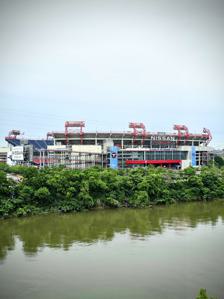
Building: Nissan Stadium
Country: United States of America
Year built: 1999
Home venue of Tennessee Titans and Tennessee State Tigers football team This article is about the stadium in the United States. For the one in Japan, see Nissan Stadium (Yokohama) . For the new stadium under construction, see New Nissan Stadium . Nissan Stadium View from west in 2024 Nissan Stadium Location in Nashville Show map of Nashville Nissan Stadium Location in Tennessee Show map of Tennessee Nissan Stadium Location in the United States Show map of the United States Former names Adelphia Coliseum (1999–2002) The Coliseum (2002–2006) LP Field (2006–2015) Address 1 Titans Way Location Nashville, Tennessee Coordinates 36°9′59″N 86°46′17″W / 36.16639°N 86.77139°W / 36.16639; -86.77139 Owner Metropolitan Government of Nashville and Davidson County Operator Metropolitan Government of Nashville and Davidson County Executive suites 177 Capacity 69,143 (2006–present) Former capacity : List 67,700 (1999) 68,498 (2000) 68,798 (2001) 68,804 (2002) 68,809 (2003) 68,932 (2004) 69,149 (2005) Record attendance Overall : 73,874 ( Ed Sheeran , +–=÷× Tour , July 22, 2023) List College football : 69,507 (September 2, 2023, Tennessee Volunteers vs. Virginia Cavaliers ) Professional football : 69,484 (October 24, 2021, Kansas City Chiefs at Tennessee Titans ) Soccer : 59,068 (February 29, 2020, Atlanta United FC at Nashville SC ) Surface Matrix Helix Turf ( 2023 –present) Natural grass ( 1999 – 2022 ) Construction Broke ground May 3, 1997 Opened August 27, 1999 ; 25 years ago ( 1999-08-27 ) Construction cost $ 290 million Architect HOK Sport McKissack & McKissack Moody Nolan Project manager The Larkin Group Structural engineer Thornton Tomasetti Services engineer M-E Engineers, Inc. General contractor The Stadium Group, comprising Bovis , Jones & Jones Construction and Beers Construction Tenants Tennessee Titans ( NFL ) (1999–present) Tennessee State Tigers ( NCAA ) (1999–present) Nashville SC ( MLS ) (2020–2021) Music City Bowl ( NCAA ) (1999–present) Website nissanstadium.com Nissan Stadium is a multi-purpose stadium in Nashville, Tennessee , United States. Owned by the Metropolitan Government of Nashville and Davidson County, it is primarily used for football and is the home field of the Tennessee Titans of the National Football League (NFL) and the Tigers of Tennessee State University . The stadium is the site of the TransPerfect Music City Bowl , a postseason college football bowl game played each December, and from 2020 until 2021 the home field of Nashville SC of Major League Soccer (MLS). It is used for concerts such as those affiliated with the CMA Music Festival each June. The stadium also has facilities to host public events, meetings, and parties. Nissan Stadium is located on the east bank of the Cumberland River , across the river from downtown Nashville and has a seating capacity of 69,143. Its first regular-season game was a 36–35 win over the Cincinnati Bengals on September 12, 1999. Nissan Stadium has been known by Adelphia Coliseum (1999–2002), The Coliseum (2002–2006), and LP Field (2006–2015). The stadium features three levels of seating. The lower bowl encompasses the field and the club and upper levels form the stadium's dual towers, rising above the lower bowl along each sideline. The stadium's luxury suites are located within the towers. Three levels of suites are located in the stadium's eastern tower, one between the lower and club levels, and two between the club and upper levels. The western tower has two levels of suites between the club and upper levels. The press box is located between the lower and club levels in the western tower. Nissan Stadium's dual video boards are behind the lower bowl in each end zone. As of the 2023 season, the playing surface of the stadium is Matrix Helix Turf with an organic infill. Prior to 2023, the playing surface was Tifsport Bermuda Sod , a natural grass. The climate of Nashville and the wear of hosting a game nearly every weekend often required the field to be resodded in the area between the hashes in November, and the stadium had amongst the highest lower body injuries of any in the NFL during the 2018–2021 seasons. On the stadium's eastern side is the Titans Pro Shop, a retail store that sells team merchandise. With Tennessee State being tenants, Nissan Stadium is the largest stadium in the Football Championship Subdivision (FCS and formerly known as I-AA). History Nissan Stadium during a playoff game against the Baltimore Ravens in January 2009 During the 1995 NFL Preseason, the Houston Oilers faced the Washington Redskins in an exhibition game at Neyland Stadium in Knoxville, Tennessee . At the game, Oilers owner Bud Adams met Nashville Mayor Phil Bredesen and began discussing the possibility of moving the team to Middle Tennessee due to Adams' discontent with the team's lease at the Astrodome and unwillingness of the City of Houston to build a new football-only stadium. Later that year, Adams and Bredesen announced the team's intent to move to Nashville. The city and team decided to locate a stadium on the eastern bank of the Cumberland River across from downtown Nashville, in what had been a declining industrial/warehousing area. In a special referendum on May 7, 1996, voters in Metropolitan Nashville/Davidson County voted to approve partial funding of the proposed stadium. The vote, which allocated $144 million of public money to the project, passed with a 59 percent majority. The pro-stadium organization, known as "NFL Yes!", outspent the anti-stadium group by a ratio of 16:1 during the campaign. The funds would initially be raised through an increase in the Metro water tax. Much of the remaining construction costs were funded through the sale of personal seat licenses . Some money from the State of Tennessee was allocated to the project, on the condition that the Tennessee State University football team move its home games there, and with the request that the incoming NFL team be named Tennessee instead of Nashville. The stadium's construction was delayed when the construction site was hit by a tornado that struck downtown Nashville on April 16, 1998, and destroyed several cranes, but the stadium opened in time for the first scheduled event. On May 3, 2010, the stadium's playing surface was filled with 6 feet (1.8 m) of water due to the heavy rains and flooding from the Cumberland River. The flood also reached down to the locker rooms of the stadium. The stadium received upgrades during mid-2012. Among the improvements are a new sound system, high-speed elevators to the upper levels, and LED ribbon boards mounted on the faces of the upper mezzanines. Two new HD Lighthouse brand LED video displays measuring 157 feet (48 m) by 54 feet (16 m) were installed, replacing the entire end zone scoreboard apparatuses. At the time of installation, the two boards became the second-largest displays in the National Football League (trailing only AT&T Stadium ). In 2014 and 2015, the stadium hosted the Nashville Kickoff Game, a college football game featuring major NCAA teams for Tennessee. During the 2018 season, two 20th anniversary logos were put in each of the end zones to help celebrate the Titans' 20th year in Nashville. The yard line numbers were also changed to match the number style on the new uniforms. From 2021 to 2023, IndyCar ran the Music City Grand Prix which used a street track that used streets in Downtown Nashville and around the stadium. The stadium facilities were used for Club seats for the races. The stadium was the site of the 2022 NHL Stadium Series between the Nashville Predators and the Tampa Bay Lightning . In February 2022, the Titans paused ongoing renovations to the stadium, citing the rising costs and the structure, to explore the possibility of replacing the facility in the near future. They would later commit to a full replacement in late 2022, releasing renderings for their new stadium , which will possibly open in 2027. On July 1, 2023, the stadium hosted the Monster Jam World Finals 22. On July 3, 2024, human remains of an unhoused man who disappeared a couple days prior were located inside a tent were found in a section of the stadium parking lot that is located near the Cumberland River, foul play has not suspected in the incident and the official cause of death has not been determined yet. Naming rights Adelphia Coliseum in 2002, shortly before being renamed to The Coliseum LP Field logo, 2006–2015 Nissan Stadium in 2017 During its construction, the stadium had no official name, though it was generally referred to as "The East Bank Stadium", a reference to the stadium's location on the eastern bank of the Cumberland River. Upon its completion, it was given the name "Adelphia Coliseum" in a 15-year, $30 million naming rights arrangement with Adelphia Business Solutions, a subsidiary of the larger Adelphia telecommunications company. However, after Adelphia missed a required payment and subsequently filed for bankruptcy in 2002, the agreement was abandoned and the stadium became known simply as "The Coliseum" for four years (Adelphia itself was dissolved in 2006). A naming rights deal with Nashville-based Louisiana-Pacific was inked on June 6, 2006. Louisiana-Pacific, which markets itself as "LP Building Products", paid $30 million over 10 years for naming rights. LP's influence inside the stadium led to the creation of the LP Building Zones in 2007, located beneath the giant scoreboards from Daktronics at the north and south ends of the stadium. The concession stands and restrooms in these two areas were decorated to look like suburban homes using LP products. On June 24, 2015, car manufacturer Nissan , which has its North American headquarters just south of Nashville in Franklin and operates a large manufacturing plant in nearby Smyrna , and headquartered in Nishi-ku, Yokohama , Japan, bought the naming rights for the stadium in a 20-year contract, rebranding the stadium as Nissan Stadium . As part of the sponsor agreement, a 2016 Nissan Titan pickup truck was placed next to the stadium scoreboard. Tennessee Titans Downtown Nashville as viewed from the upper decks of Nissan Stadium The Tennessee Titans began playing at Nissan Stadium in 1999, winning their first 13 games before losing to the Baltimore Ravens on November 12, 2000. Music City Miracle Main article: Music City Miracle On January 8, 2000, one of the most memorable and debated plays in NFL history took place at then-Adelphia Coliseum. The "Music City Miracle" (as it has come to be known) was a last-minute trick play on a kickoff return that resulted in a touchdown and catapulted the Titans past the Buffalo Bills to the Divisional Playoffs. It also ensured that the Titans would go undefeated in the first season in the team's new home. The victory was seen in front of a franchise-record crowd. Soccer Nissan Stadium regularly hosts soccer matches featuring the United States men's national team as well as by the women's national team and visiting professional clubs. The venue was first used for soccer on April 20, 2004, in an exhibition game between the Los Angeles Galaxy of Major League Soccer and Tecos UAG of the Mexican Primera División . Since then Nissan Stadium has been used for friendly matches by the U.S. women versus Canada in 2004, a return of Tecos against rival F.C. Atlas in 2005, and the U.S. men versus Morocco in 2006. The stadium helped host the CONCACAF men's 2008 and 2012 qualifying tournaments for the 2008 and 2012 Summer Olympics . On April 1, 2009, the U.S. men's national team played a World Cup qualifier beating Trinidad and Tobago , 3–0. The match saw Jozy Altidore become the youngest American to score a hat trick for the national team. The U.S. men returned March 29, 2011 falling to Paraguay in a friendly before a record crowd of 29,059 – the largest to attend a soccer game in the state of Tennessee. Nissan Stadium was chosen for two games of the Group Stage for the 2017 CONCACAF Gold Cup . The record crowd for a soccer game played in Tennessee is 56,232 and was set on July 29, 2017, when English Premier League clubs Manchester City and Tottenham played an exhibition match at Nissan Stadium. Major League Soccer club Nashville SC began playing at the stadium in February 2020, and played their final game there in 2021. Date Winning Team Result Losing Team Tournament Spectators July 3, 2004 United States women 1–0 Canada women Women's Friendly N/A May 23, 2006 Morocco 1–0 United States Friendly 26,141 March 20, 2008 Honduras 0–0 (6–5 pen. ) Guatemala 2008 CONCACAF Men's Pre-Olympic Tournament Semifinals 13,201 United States 3–0 Canada March 23, 2008 Canada 0–0 (5–3 pen. ) Guatemala 2008 CONCACAF Men's Pre-Olympic Tournament Third place match 12,663 April 1, 2009 United States 3–0 Trinidad and Tobago 2010 FIFA World Cup qualification – CONCACAF fourth round 27,959 March 29, 2011 Paraguay 1–0 United States Friendly 29,059 March 22, 2012 El Salvador 0–0 Canada 2012 CONCACAF Men's Olympic Qualifying Championship Group A 4,269 United States 6–0 Cuba March 24, 2012 El Salvador 4–0 Canada 10,578 Canada 2–0 United States March 26, 2012 Canada 1–1 Cuba 7,889 United States 3–3 El Salvador February 13, 2013 United States women 3–1 Scotland women Women's Friendly 14,224 July 3, 2015 United States 4–0 Guatemala Friendly 44,835 March 6, 2016 United States women 1–0 France women 2016 SheBelieves Cup 25,363 Germany women 2–1 England women October 8, 2016 Mexico 2–1 New Zealand Friendly 40,287 July 8, 2017 United States 1–1 Panama 2017 CONCACAF Gold Cup Group B 47,622 Martinique 2–0 Nicaragua July 29, 2017 Manchester City 3–0 Tottenham Hotspur 2017 International Champions Cup 56,232 September 11, 2018 United States 1–0 Mexico Friendly 40,194 March 2, 2019 Japan women 3–1 Brazil women 2019 SheBelieves Cup 12,586 United States women 2–2 England women 22,125 July 3, 2019 United States 3–1 Jamaica 2019 CONCACAF Gold Cup Semifinal 28,473 June 30, 2021 Mexico 3–0 Panama Friendly 30,386 September 5, 2021 United States 1–1 Canada 2022 FIFA World Cup qualification – CONCACAF third round 43,028 Concerts and events Nissan Stadium can also serve as a large concert venue. The main stage for the annual CMA Music Festival , held every June, is located in the stadium. Date Artist Opening act(s) Tour / Concert name Attendance Revenue Notes April 30, 2000 George Strait Tim McGraw Martina McBride Kenny Chesney Mark Chestnut Asleep at the Wheel Nokia Presents The Chevy Truck Country Music Festival — — First concert to be held at the stadium. May 14, 2000 NSYNC P!nk Sisqo No Strings Attached Tour — — - July 8, 2006 Kenny Chesney Dierks Bentley Big & Rich Little Big Town Gretchen Wilson The Road and the Radio Tour 47,699 / 47,699 $2,681,562 Guest appearances by Keith Urban & Uncle Kracker . July 5, 2008 Kenny Chesney Keith Urban Sammy Hagar LeAnn Rimes Gary Allan The Poets and Pirates Tour 50,422 / 50,422 $3,251,084 - June 23, 2012 Kenny Chesney Tim McGraw Grace Potter and the Nocturnals Jake Owen Brothers of the Sun Tour 49,869 / 52,332 $3,622,116 - August 19, 2014 One Direction 5 Seconds of Summer Where We Are Tour 53,472 / 53,472 $4,286,308 - June 17, 2015 The Rolling Stones Brad Paisley Zip Code Tour 47,242 / 47,242 $8,416,049 - July 9, 2016 Guns N' Roses Chris Stapleton Not in This Lifetime... Tour 41,580 / 51,889 $4,385,263 Guest appearance by original drummer Steven Adler , for songs My Michelle & Out Ta Get Me . October 2, 2016 Beyoncé DJ Khaled The Formation World Tour 43,013 / 43,013 $5,182,345 Originally scheduled to take place on May 5, 2016, but was rescheduled for unknown reasons. First female to headline Nissan Stadium. August 11, 2018 Kenny Chesney Thomas Rhett Old Dominion Brandon Lay Trip Around the Sun Tour 55,182 / 55,182 $5,471,438 Guest appearance by David Lee Murphy . August 25, 2018 Taylor Swift Camila Cabello Charli XCX Reputation Stadium Tour 56,112 / 56,112 $9,007,179 Guest appearances by Tim McGraw & Faith Hill . October 6, 2018 Ed Sheeran Snow Patrol Lauv ÷ Tour 45,888 / 45,888 $3,954,931 - May 25, 2019 Eric Church — Double Down Tour 56,521 / 56,521 $5,800,000 - October 9, 2021 The Rolling Stones Ghost Hounds No Filter Tour 42,964 / 42,964 $8,947,952 First concert to be held at the stadium since the onset of the COVID-19 pandemic. Originally scheduled to take place on May 20, 2020, but was rescheduled due to the COVID-19 pandemic. The show was dedicated to Charlie Watts , who died August 24, 2021. April 15, 2022 Garth Brooks — The Garth Brooks Stadium Tour 74,536 / 104,000 $6,457,378 Billed as "A brand-new opening night". Second show added to allow those who had good seats at the July 31, 2021 show to have another chance to get good seats. April 16, 2022 Grand Ole Opry Originally scheduled to take place on July 31, 2021, but was postponed due to severe weather then later cancelled due to the COVID-19 pandemic. First artist to perform two consecutive shows at Nissan Stadium. May 28, 2022 Kenny Chesney Dan + Shay Old Dominion Carly Pearce Here and Now Tour 57,211 / 57,211 $6,833,834 Originally scheduled as the Chillaxification Tour with openers, Florida Georgia Line , Old Dominion , Michael Franti & Spearhead . The show was set to take place on June 27, 2020, then was rescheduled to May 15, 2021, and was again rescheduled to May 28, 2022, due to the COVID-19 pandemic. Guest appearance by at Kelsea Ballerini . June 30, 2022 Mötley Crüe Def Leppard Joan Jett & The Blackhearts Classless Act The Stadium Tour 42,215 / 42,215 $5,424,623 Originally scheduled to take place on June 29, 2020, rescheduled to June 19, 2021, but was again rescheduled due to the COVID-19 pandemic. Poison was forced to cancel their performance due to frontman Bret Michaels ' hospitalization. August 12, 2022 Red Hot Chili Peppers The Strokes Thundercat Red Hot Chili Peppers 2022 Global Stadium Tour 41,639 / 41,639 $5,463,821 - October 2, 2022 Elton John — Farewell Yellow Brick Road 48,368 / 48,368 $7,700,419 - April 14, 2023 Luke Combs Riley Green Mitchell Tenpenny Flatland Country Brent Cobb Luke Combs World Tour 95,031 / 118,389 $9,187,136 Second show added. April 15, 2023 Riley Green Lainey Wilson Flatland Country Brent Cobb - May 5, 2023 Taylor Swift Phoebe Bridgers Gracie Abrams The Eras Tour — — Second show added. May 6, 2023 Phoebe Bridgers Gayle - May 7, 2023 — Third show added due to "unprecedented demand". First artist to perform three consecutive shows at Nissan Stadium. The May 7th show set the single day attendance record at the time. Opening acts were cut due to rain delay. May 19, 2023 Billy Joel Stevie Nicks — Two Icons, One Night 49,944 / 49,944 $11,281,469 Highest-grossing boxscore report in the stadium's history. July 15, 2023 Beyoncé — Renaissance World Tour 44,742 / 44,742 $9,412,176 - July 22, 2023 Ed Sheeran Khalid Cat Burns +–=÷x Tour 73,874 / 73,874 $6,227,586 Single day attendance record. July 28, 2023 George Strait Chris Stapleton Little Big Town Stadium Tour 103,053 / 103,053 $31,692,656 - July 29, 2023 Second show added due to overwhelming demand in presale for the first show. The show was cut short after an hour due to severe weather. May 2, 2024 Morgan Wallen Bailey Zimmerman Nate Smith Lauren Watkins One Night At A Time 2024 — — - May 3, 2024 Two shows added. May 4, 2024 June 29, 2024 Zach Bryan Turnpike Troubadours Levi Turner Quittin' Time Tour — — - July 20, 2024 Def Leppard Journey Steve Miller Band The Summer Stadium Tour — — - August 3, 2024 Kenny Chesney Zac Brown Band Megan Moroney Uncle Kracker Sun Goes Down Tour 57,523 / 57,523 $7,289,069 - October 19, 2024 Post Malone — F-1 Trillion Tour 46,386 / 46,386 $6,727,554 - May 1, 2025 Metallica Pantera Suicidal Tendencies M72 World Tour TBA TBA - May 3, 2025 Limp Bizkit Ice Nine Kills May 20, 2025 AC/DC The Pretty Reckless PWR/UP Tour TBA TBA - July 22, 2025 Coldplay Ayra Starr Elyanna Music of the Spheres Tour TBA TBA - See also List of current National Football League stadiums List of NCAA Division I FCS football stadiums References